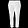
Label: Trouser